Code Adam

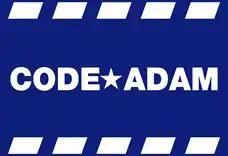
Code Adam logo

Code Adam is a missing-child safety program in the United States and Canada, originally created by Walmart retail stores in 1994. This type of alert is generally regarded as having been named in memory of Adam Walsh, the 6-year-old son of John Walsh (the host of Fox's "America's Most Wanted").